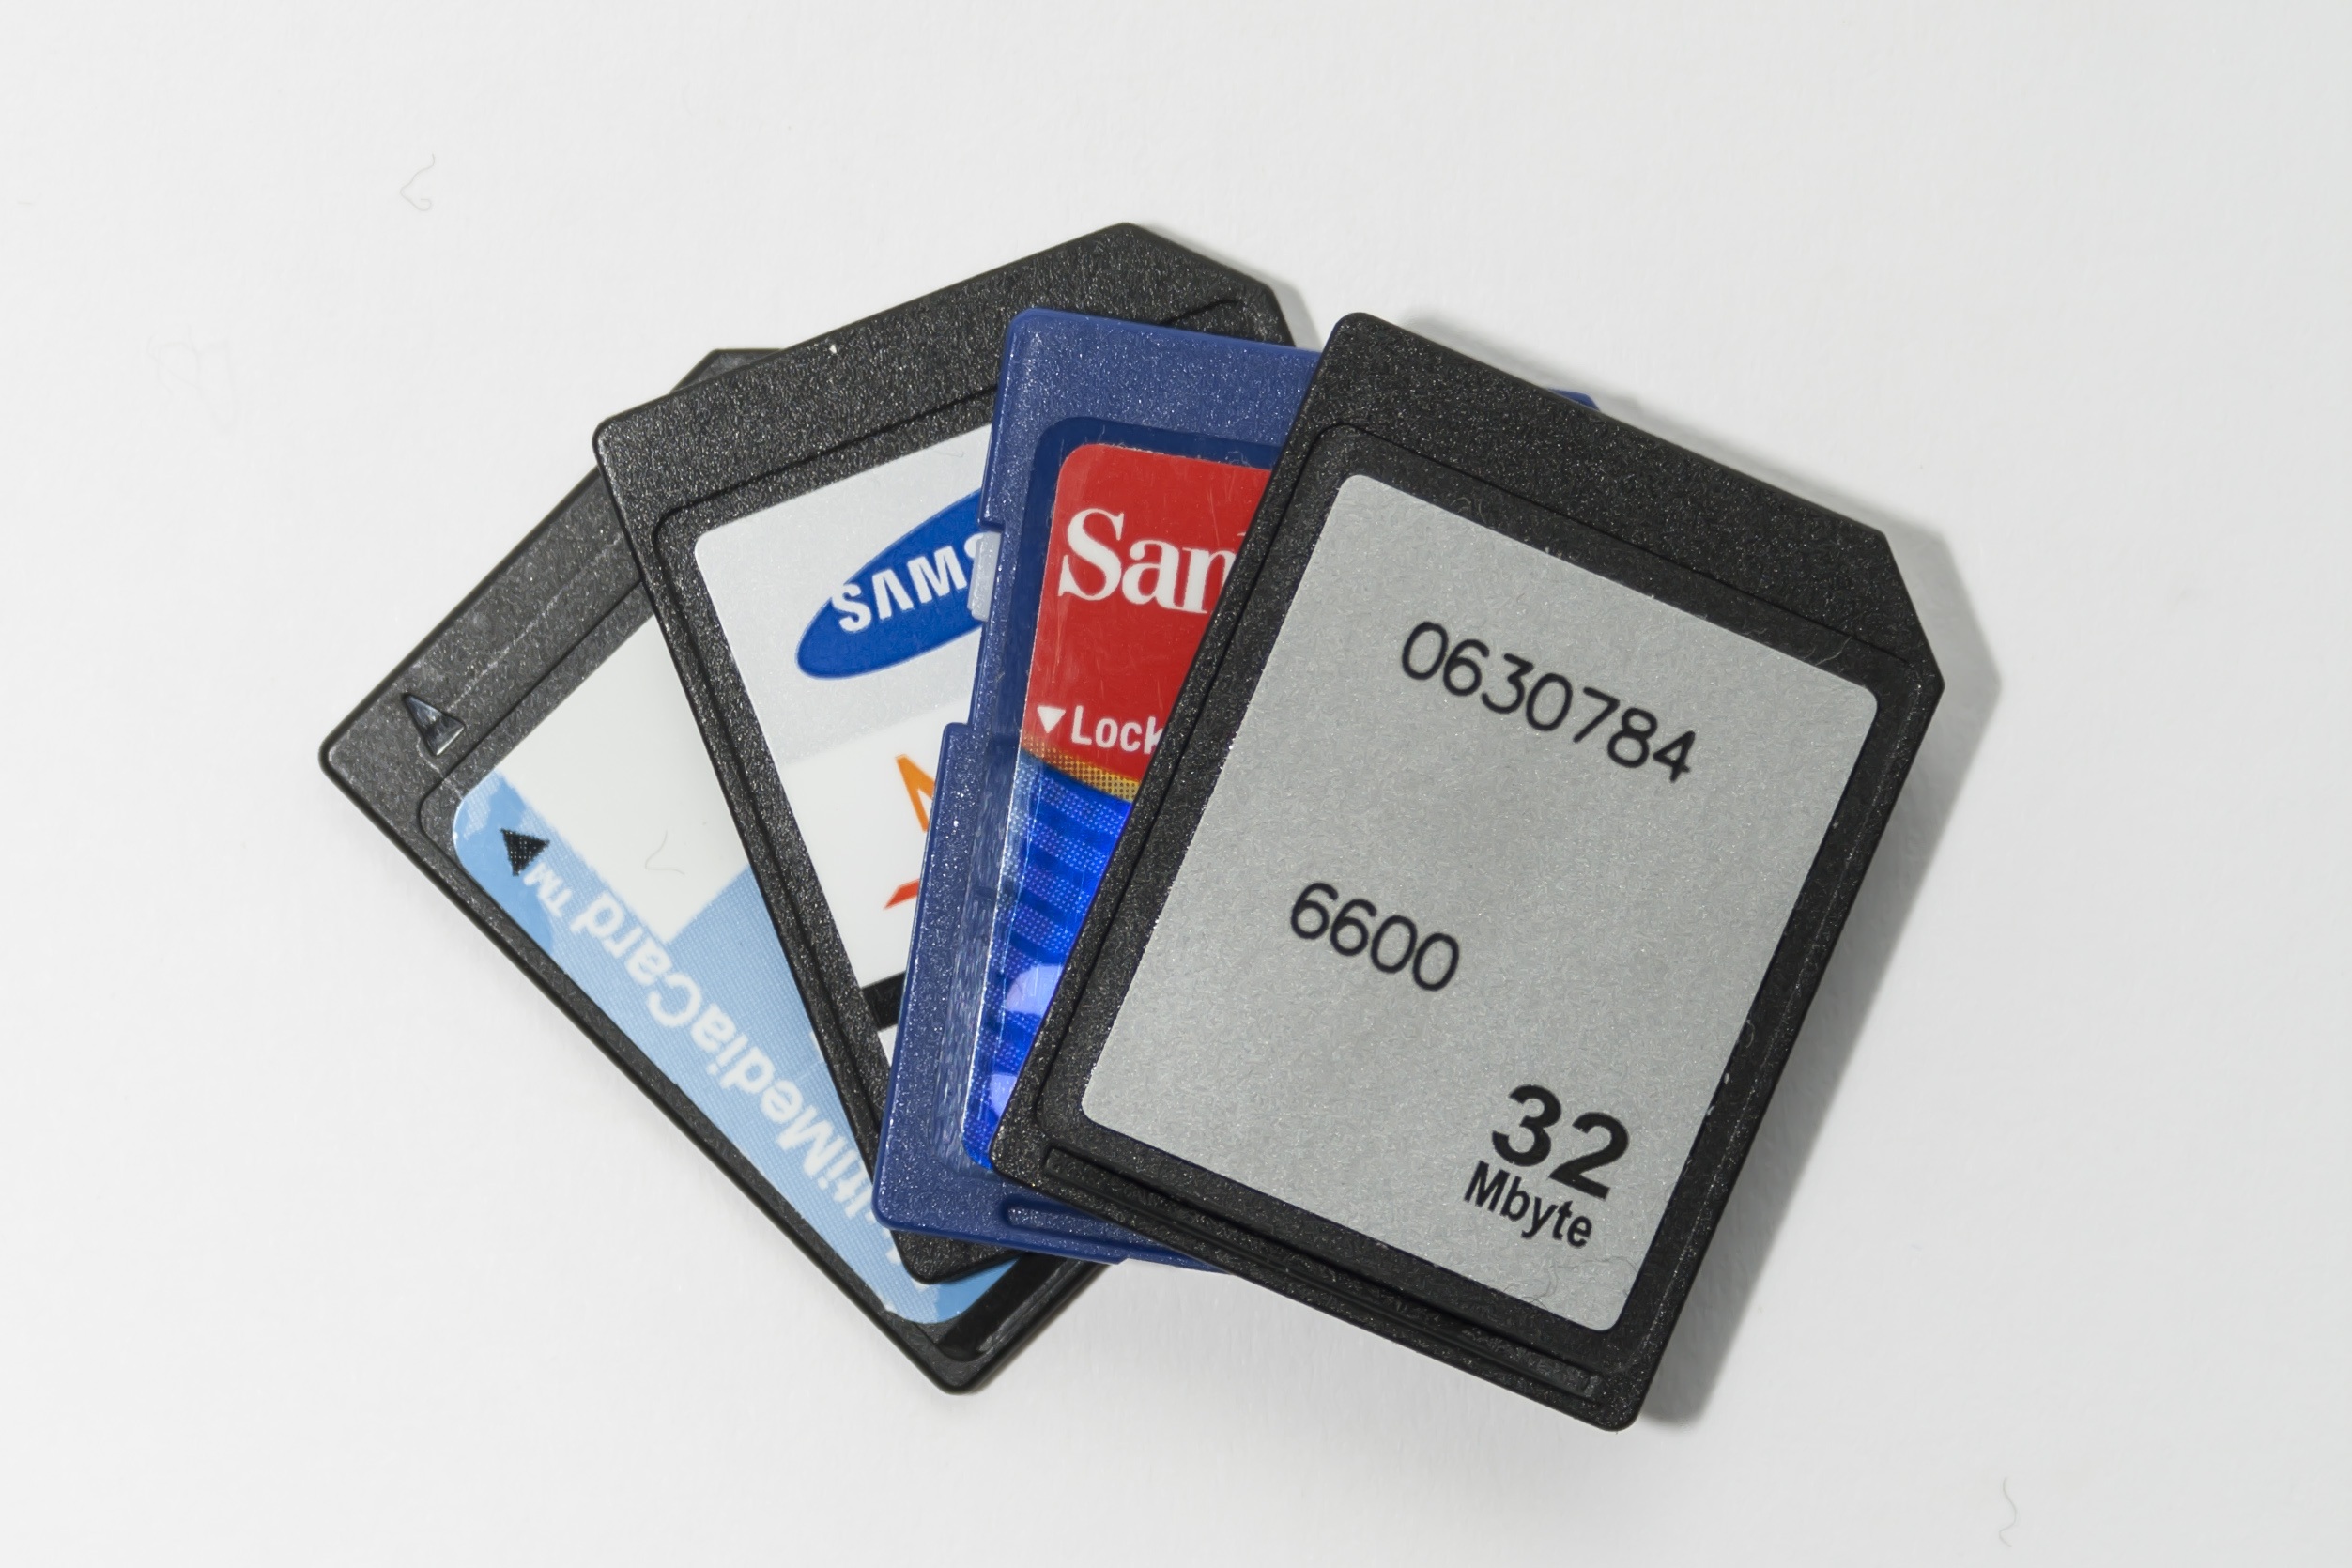
technology, memory, brand, media, capacity, external, memory stick, sd, flash memory, memory card, memory cards, removable, recording mode, sd card, electronics accessory